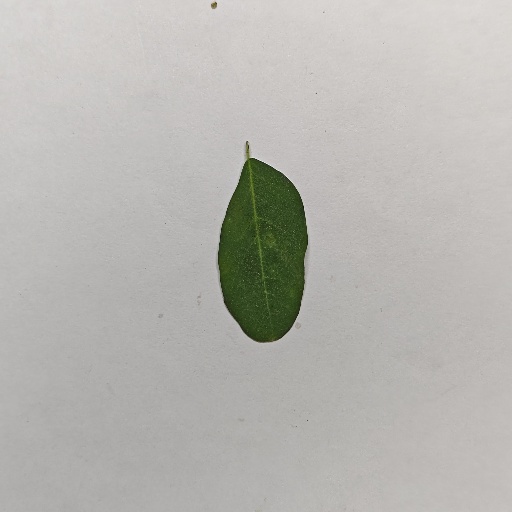
Species: Sojina
Leaf condition: Healthy Leaf